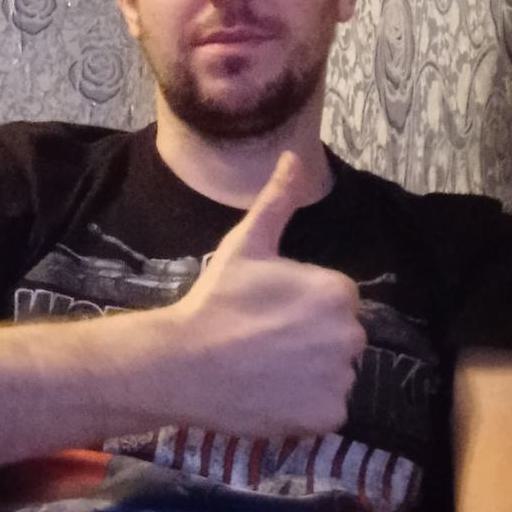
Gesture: like